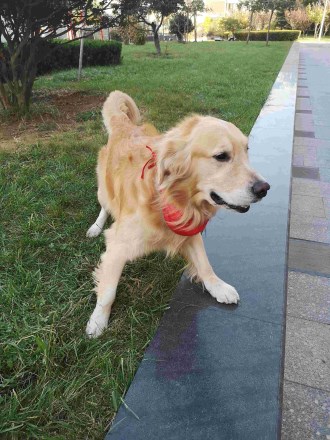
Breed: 5355-n000126-golden_retriever